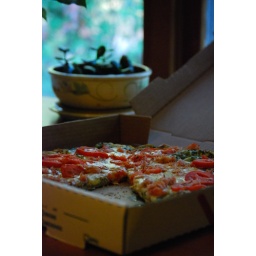
pizza in a box